University College, Otago

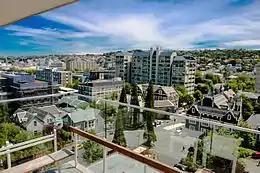
Looking out over Dunedin proper, University College is one of the tallest buildings in the city.

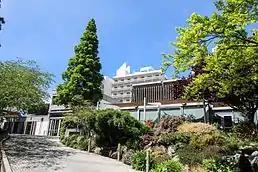
Looking out over Dunedin proper, University College is one of the tallest buildings in the city.

A seminar room is dedicated to former resident Mark Parker, who died in the 2002 Bali bombings.